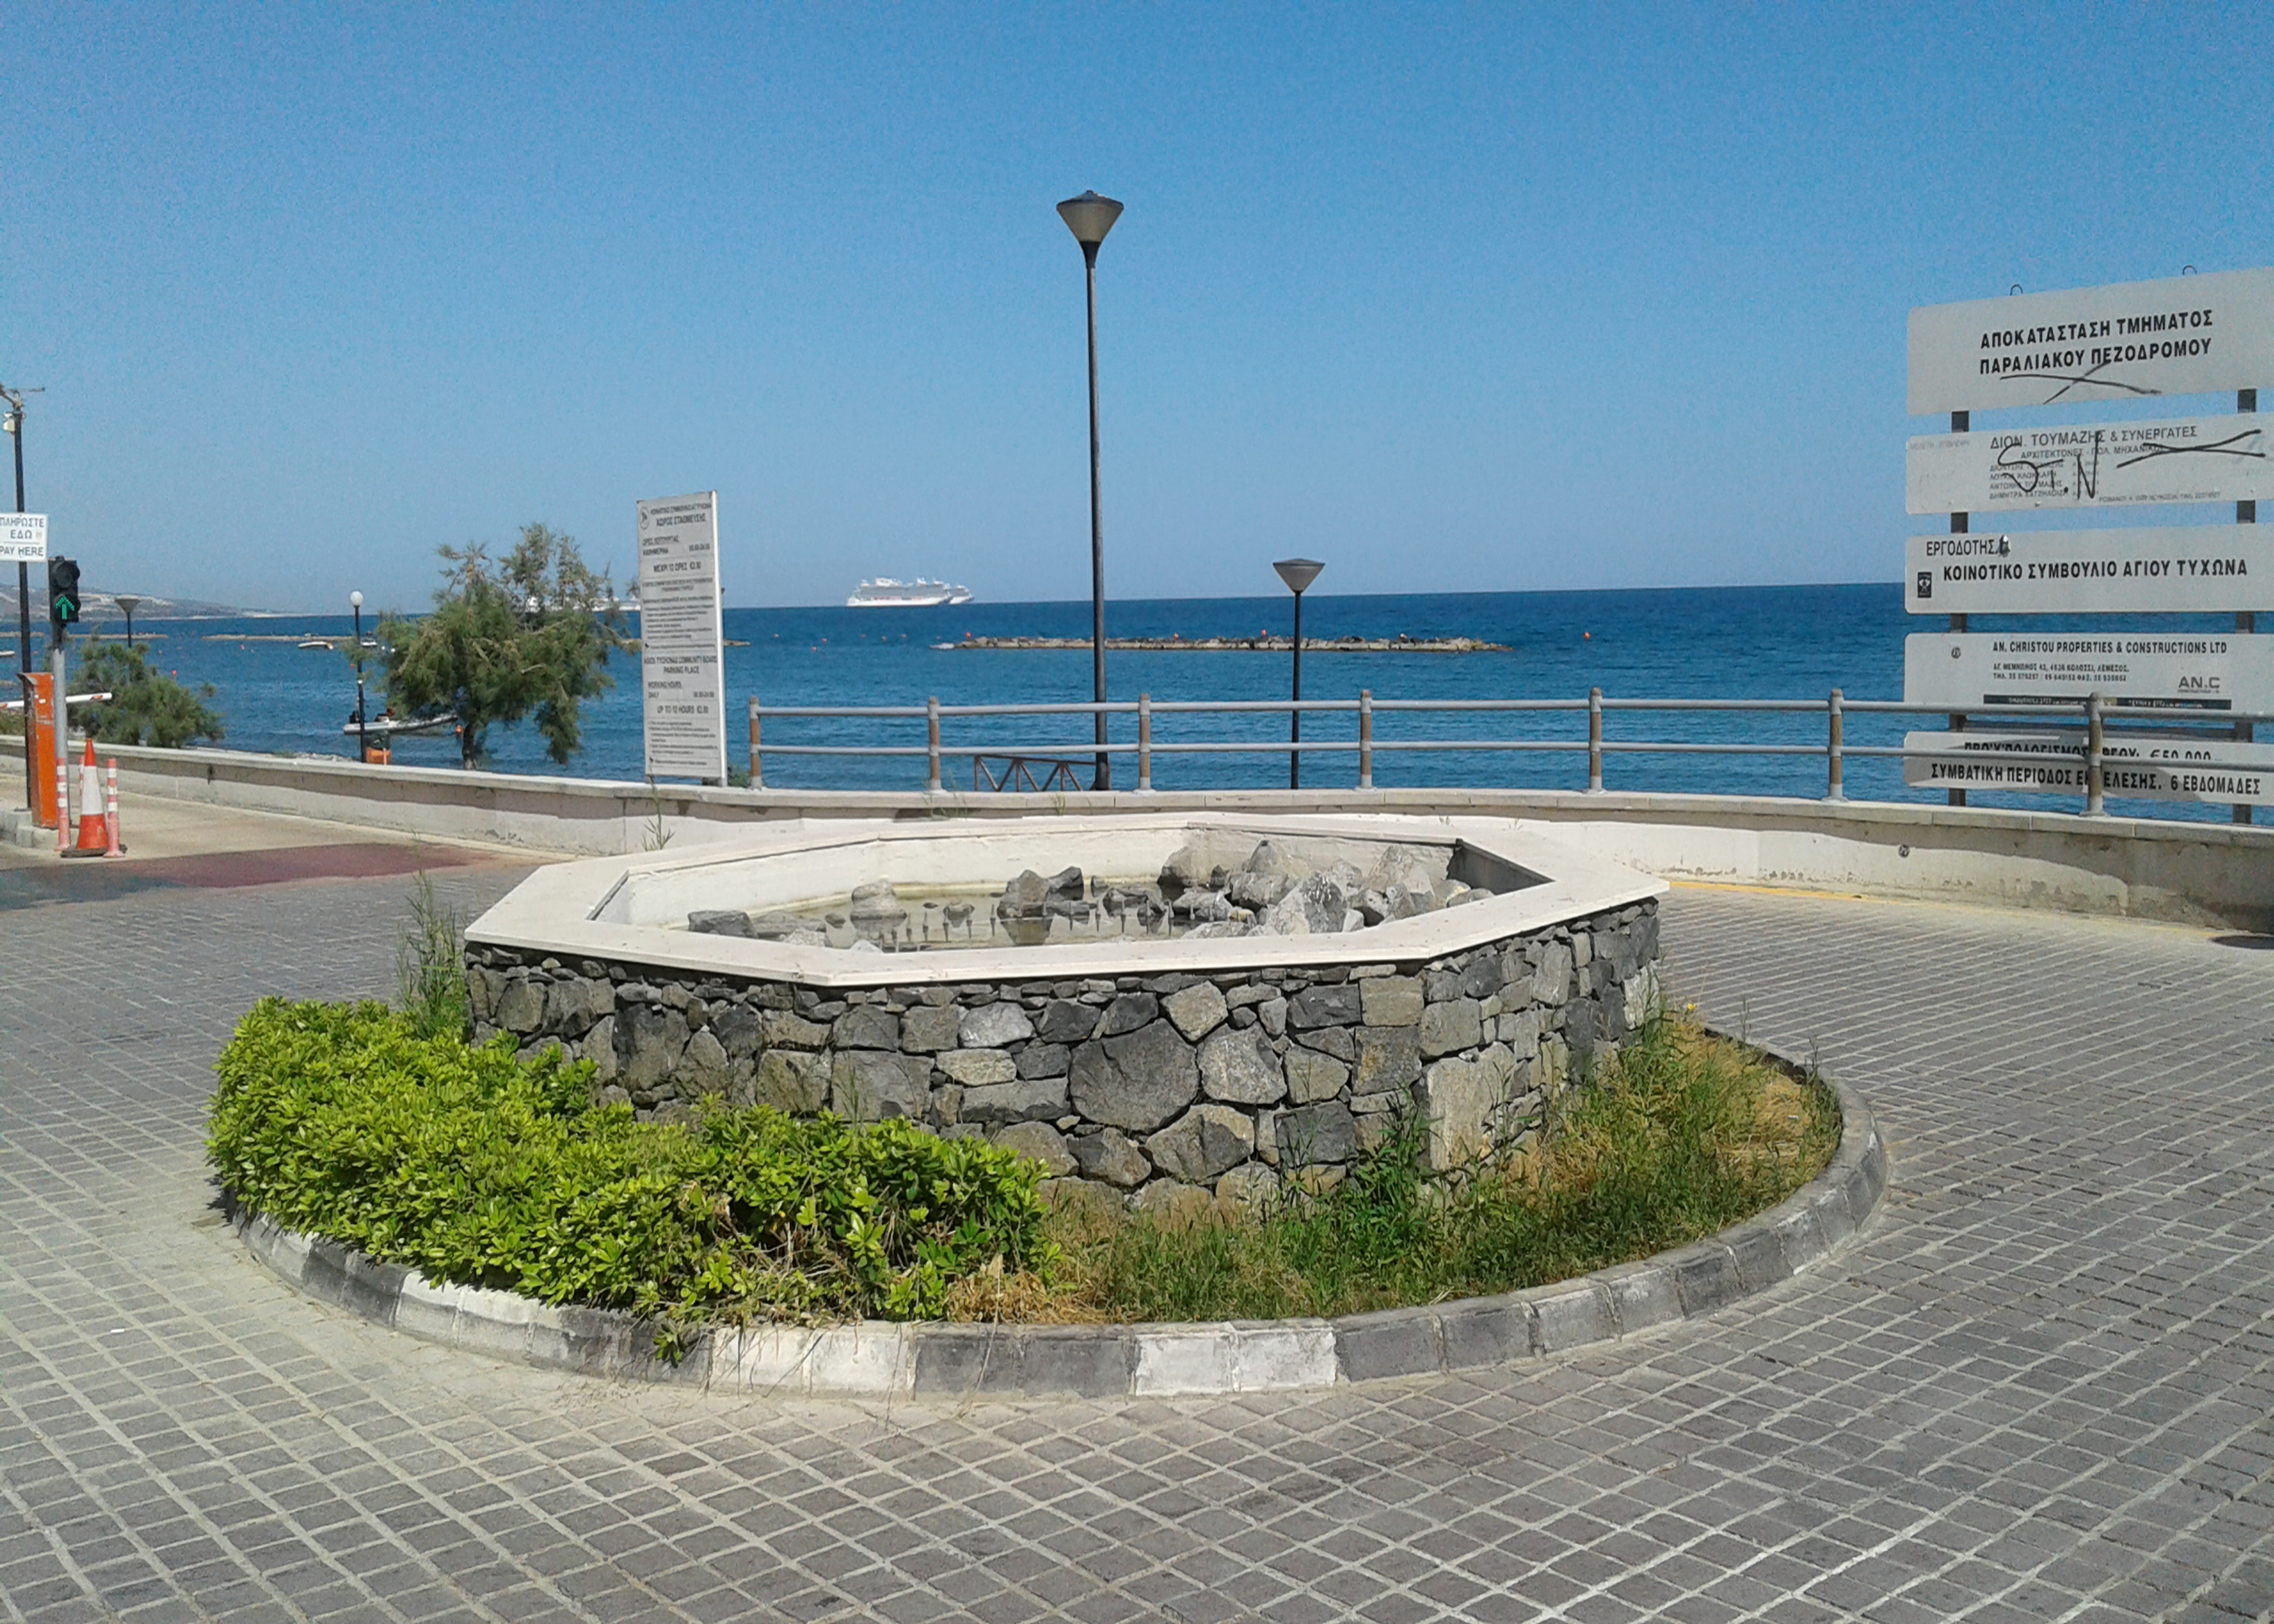
sky, sea, signs, within walking, water, plant, road surface, street light, land lot, urban design, asphalt, real estate, landscape, road, city, sidewalk, shade, composite material, tree, concrete, walkway, horizon, rectangle, landscaping, palm tree, ocean, circle, grass, slope, panorama, curb, headquarters, facade